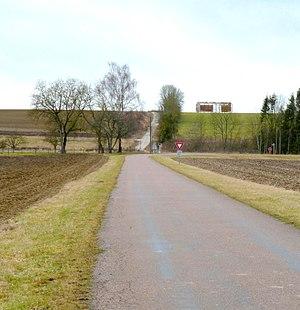
France, Nettancourt, Meuse (55) - L'intersection (nommée Ariola dans l'itinéraire d'Antonin) sur la voie romaine de Reims à Bar-le-Duc avec une autre voie venant de Châlons-sur-Marne (Duro Catelauni) via Charmont au sud et se dirigeant vers Stadunum (Sainte-Menehould) via Le Vieil-Dampierre au nord.
La voie romaine qui reliait Durocortorum à Divodurum Mediomatricorum — aujourd’hui Reims à Metz — fait partie du grand itinéraire de Strasbourg à Boulogne-sur-Mer par Metz, Reims et Amiens.
Nettancourt est une commune française située dans le département de la Meuse, en région Grand Est.